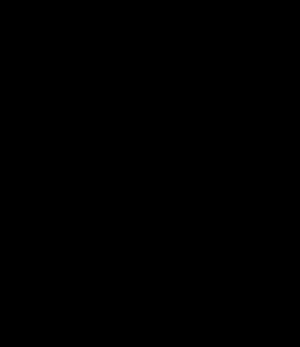
Les bactériochlorophylles sont des pigments photosynthétiques présents chez différentes bactéries autotrophes. Elles sont proches des chlorophylles, les pigments primaires chez les plantes, les algues et les cyanobactéries. Les bactéries contenant des bactériochlorophylles effectuent la photosynthèse, mais ne produisent pas de dioxygène, elles utilisent des longueurs d'onde de la lumière différentes de celles utilisées par la photosynthèse fondée sur les chlorophylles a et b.